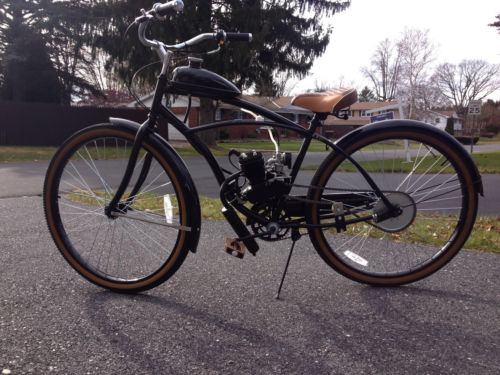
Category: bicycle